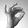
ASL letter: F